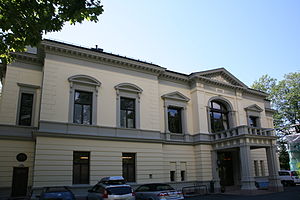
Det Norske Videnskaps-Akademi
Det Norske Videnskaps-Akademis hus.
Det Norske Videnskaps-Akademi er et norsk videnskabeligt akademi, der har til formål at fremme norsk videnskab og forskning gennem møder, økonomisk støtte og diverse publikationer.